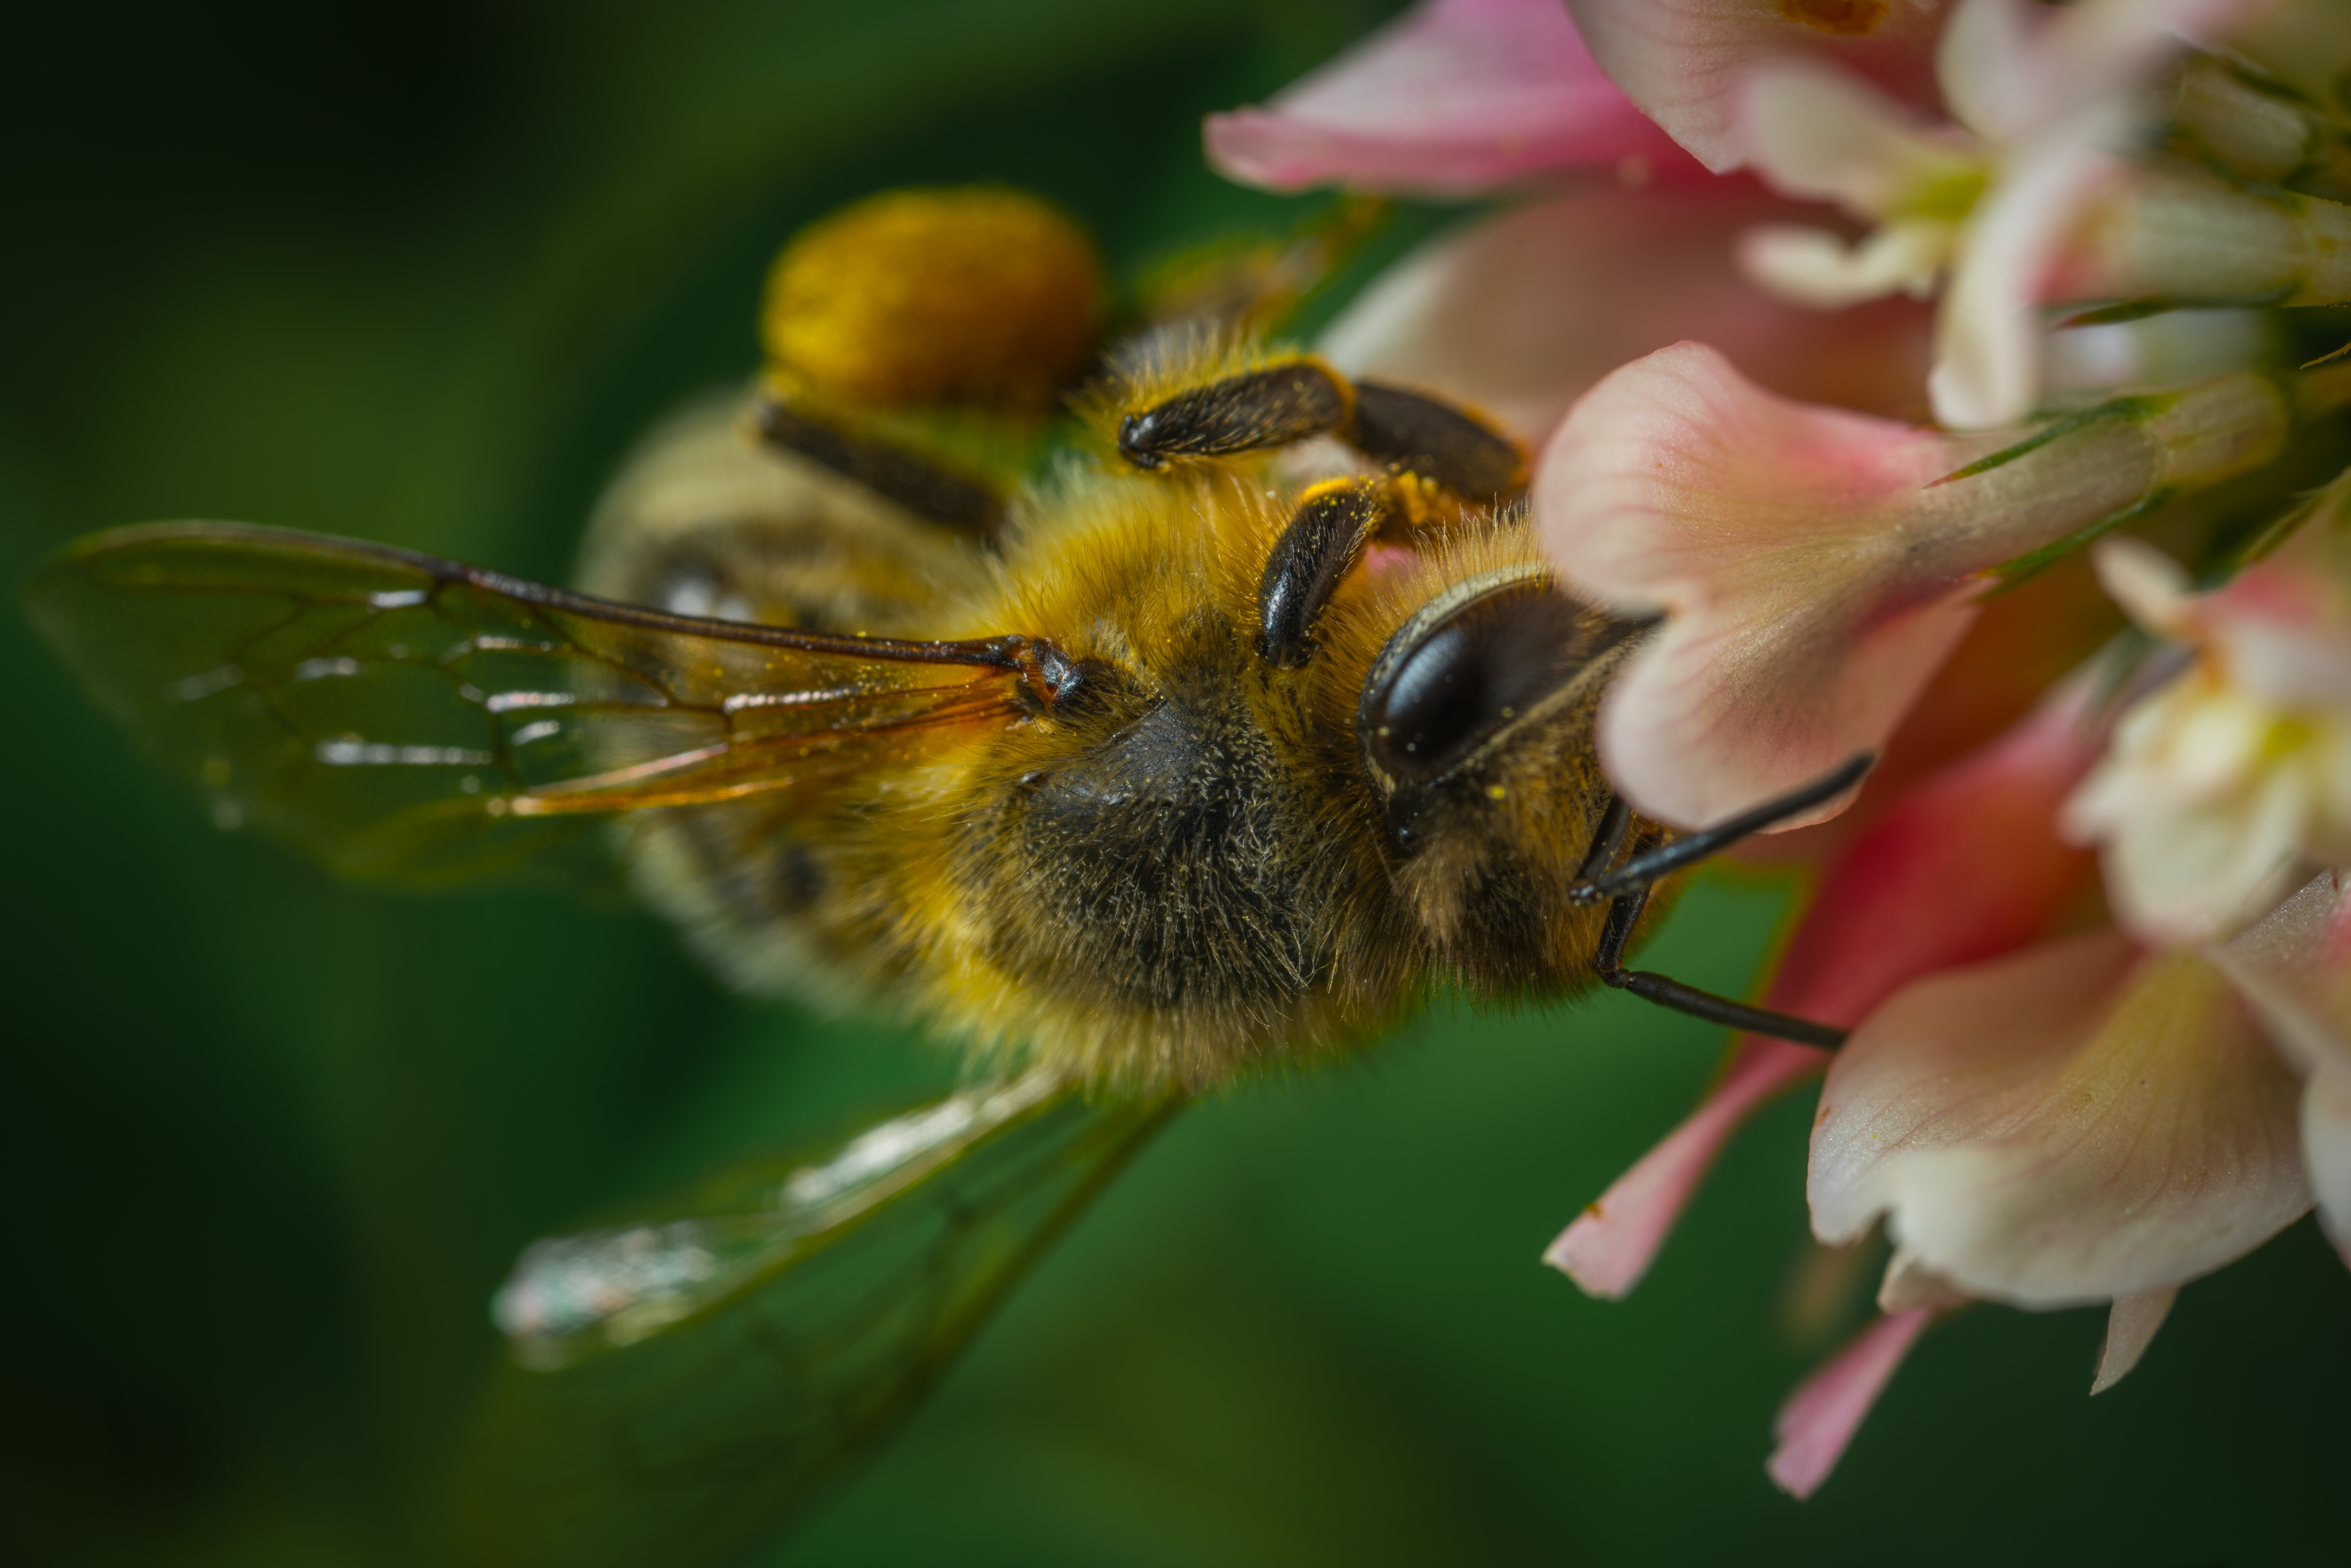
bee, macro, flower, clover, insect, honey bee, bumblebee, nectar, membrane winged insect, macro photography, pollen, pollinator, invertebrate, close up, organism, wildlife, pest, hornet, arthropod, wasp